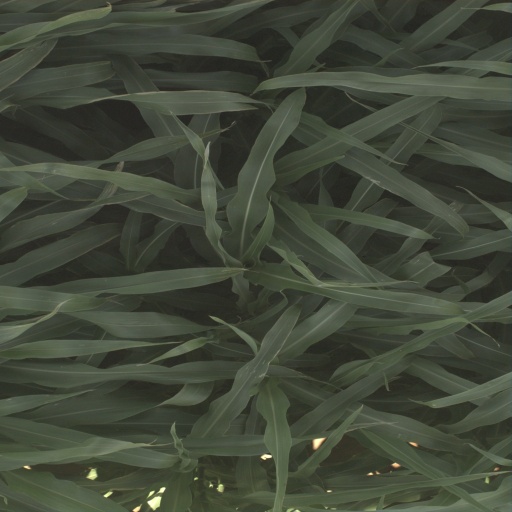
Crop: sorghum